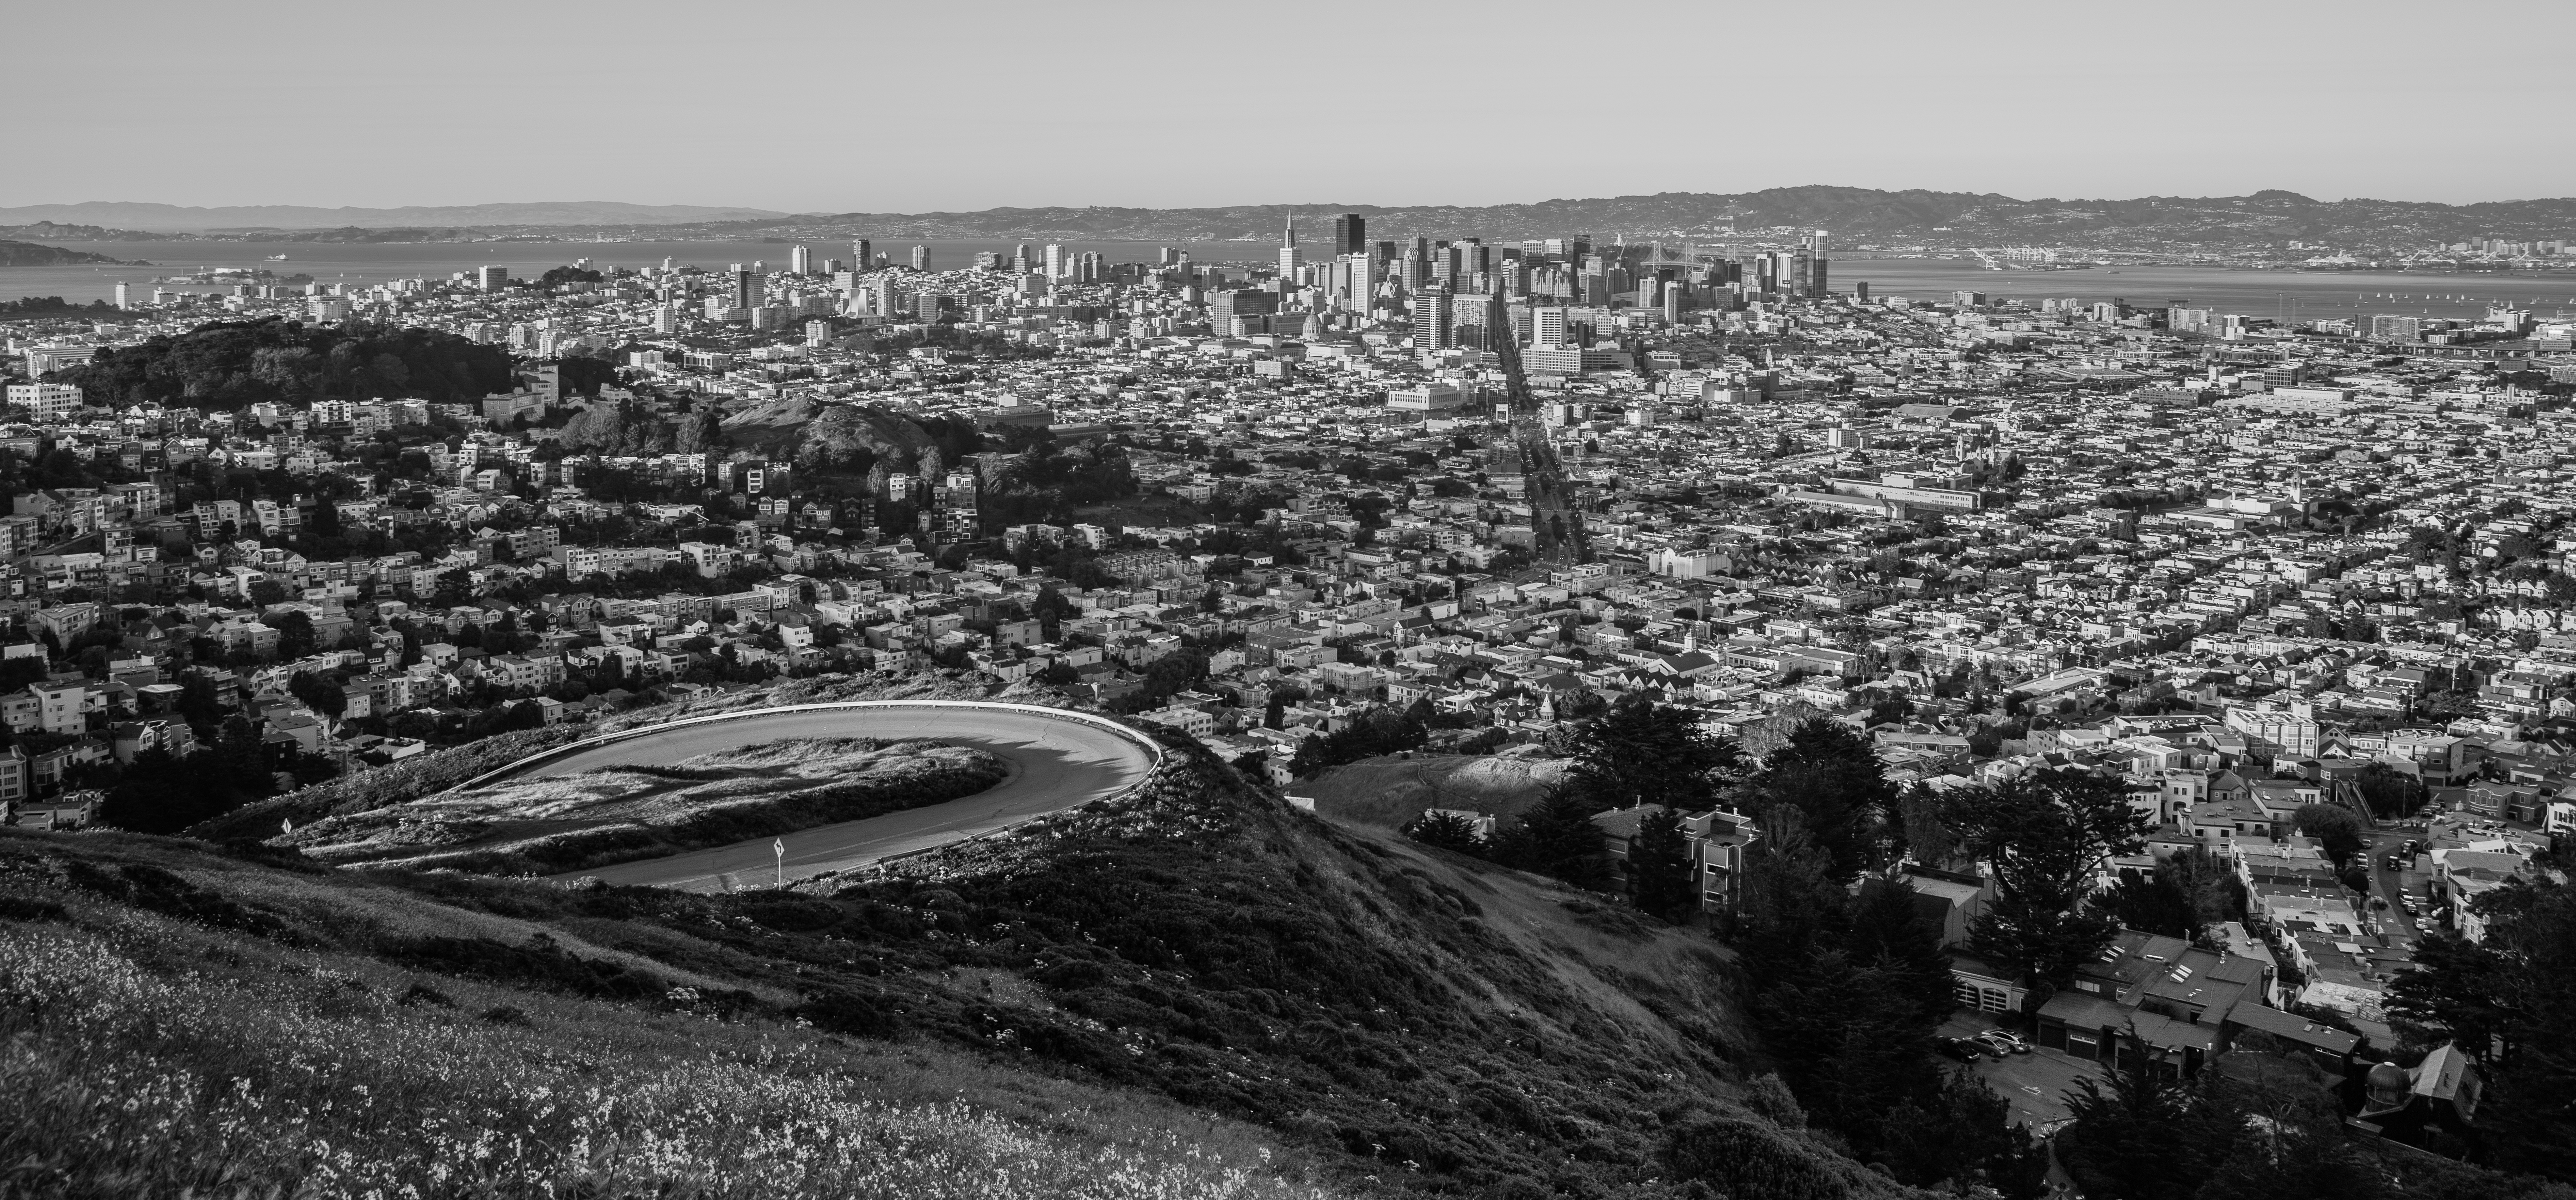
landscape, horizon, black and white, photography, hill, panorama, monochrome, aerial photography, monochrome photography, ancient history